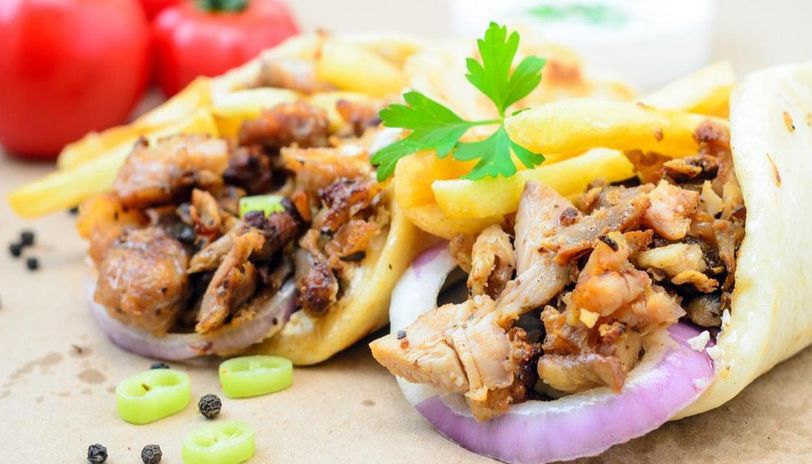
Dish: kaathi_rolls